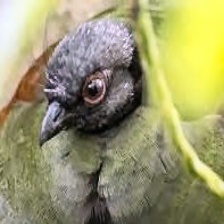
Species: CRESTED WOOD PARTRIDGE
Scientific name: ROLLULUS ROULOUL
ImageNet parent category: partridge